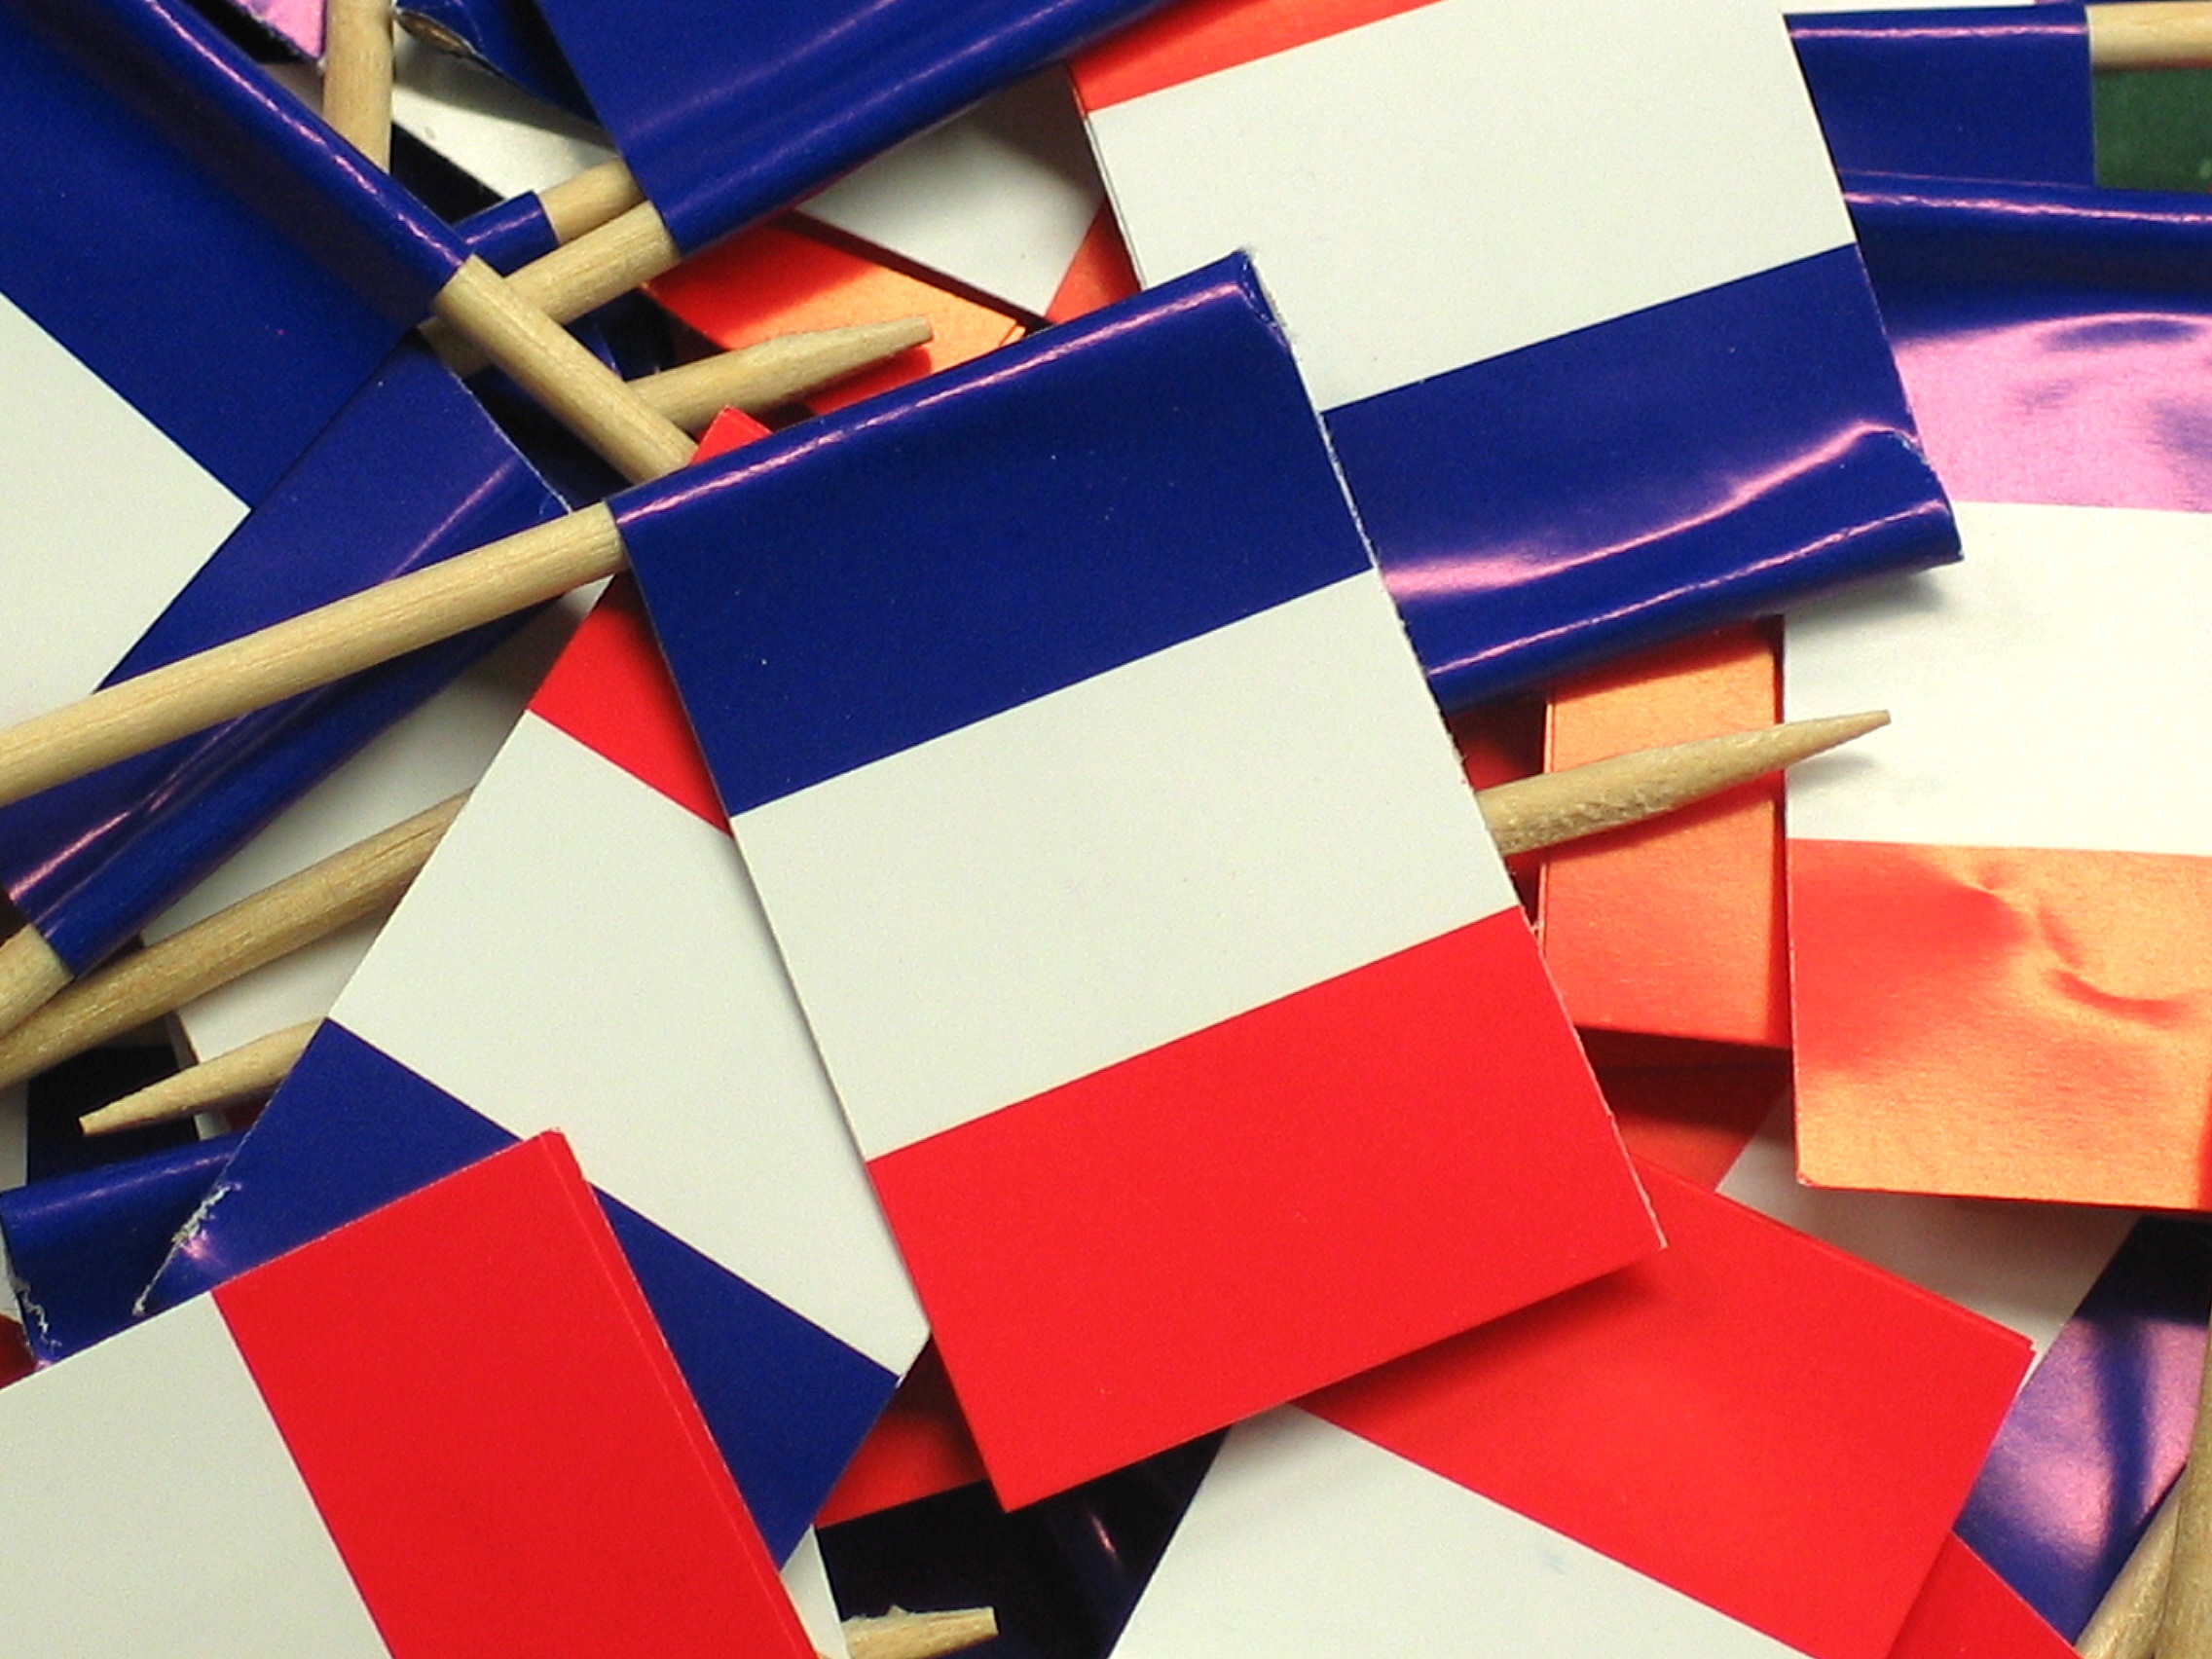
white, france, decoration, red, color, flag, blue, paper, deco, brand, art, design, party, blow, shape, spit, flags and pennants, paper banner, wooden skewer